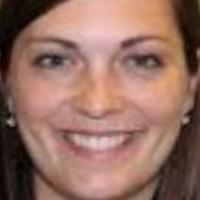
Age group: age 21-30